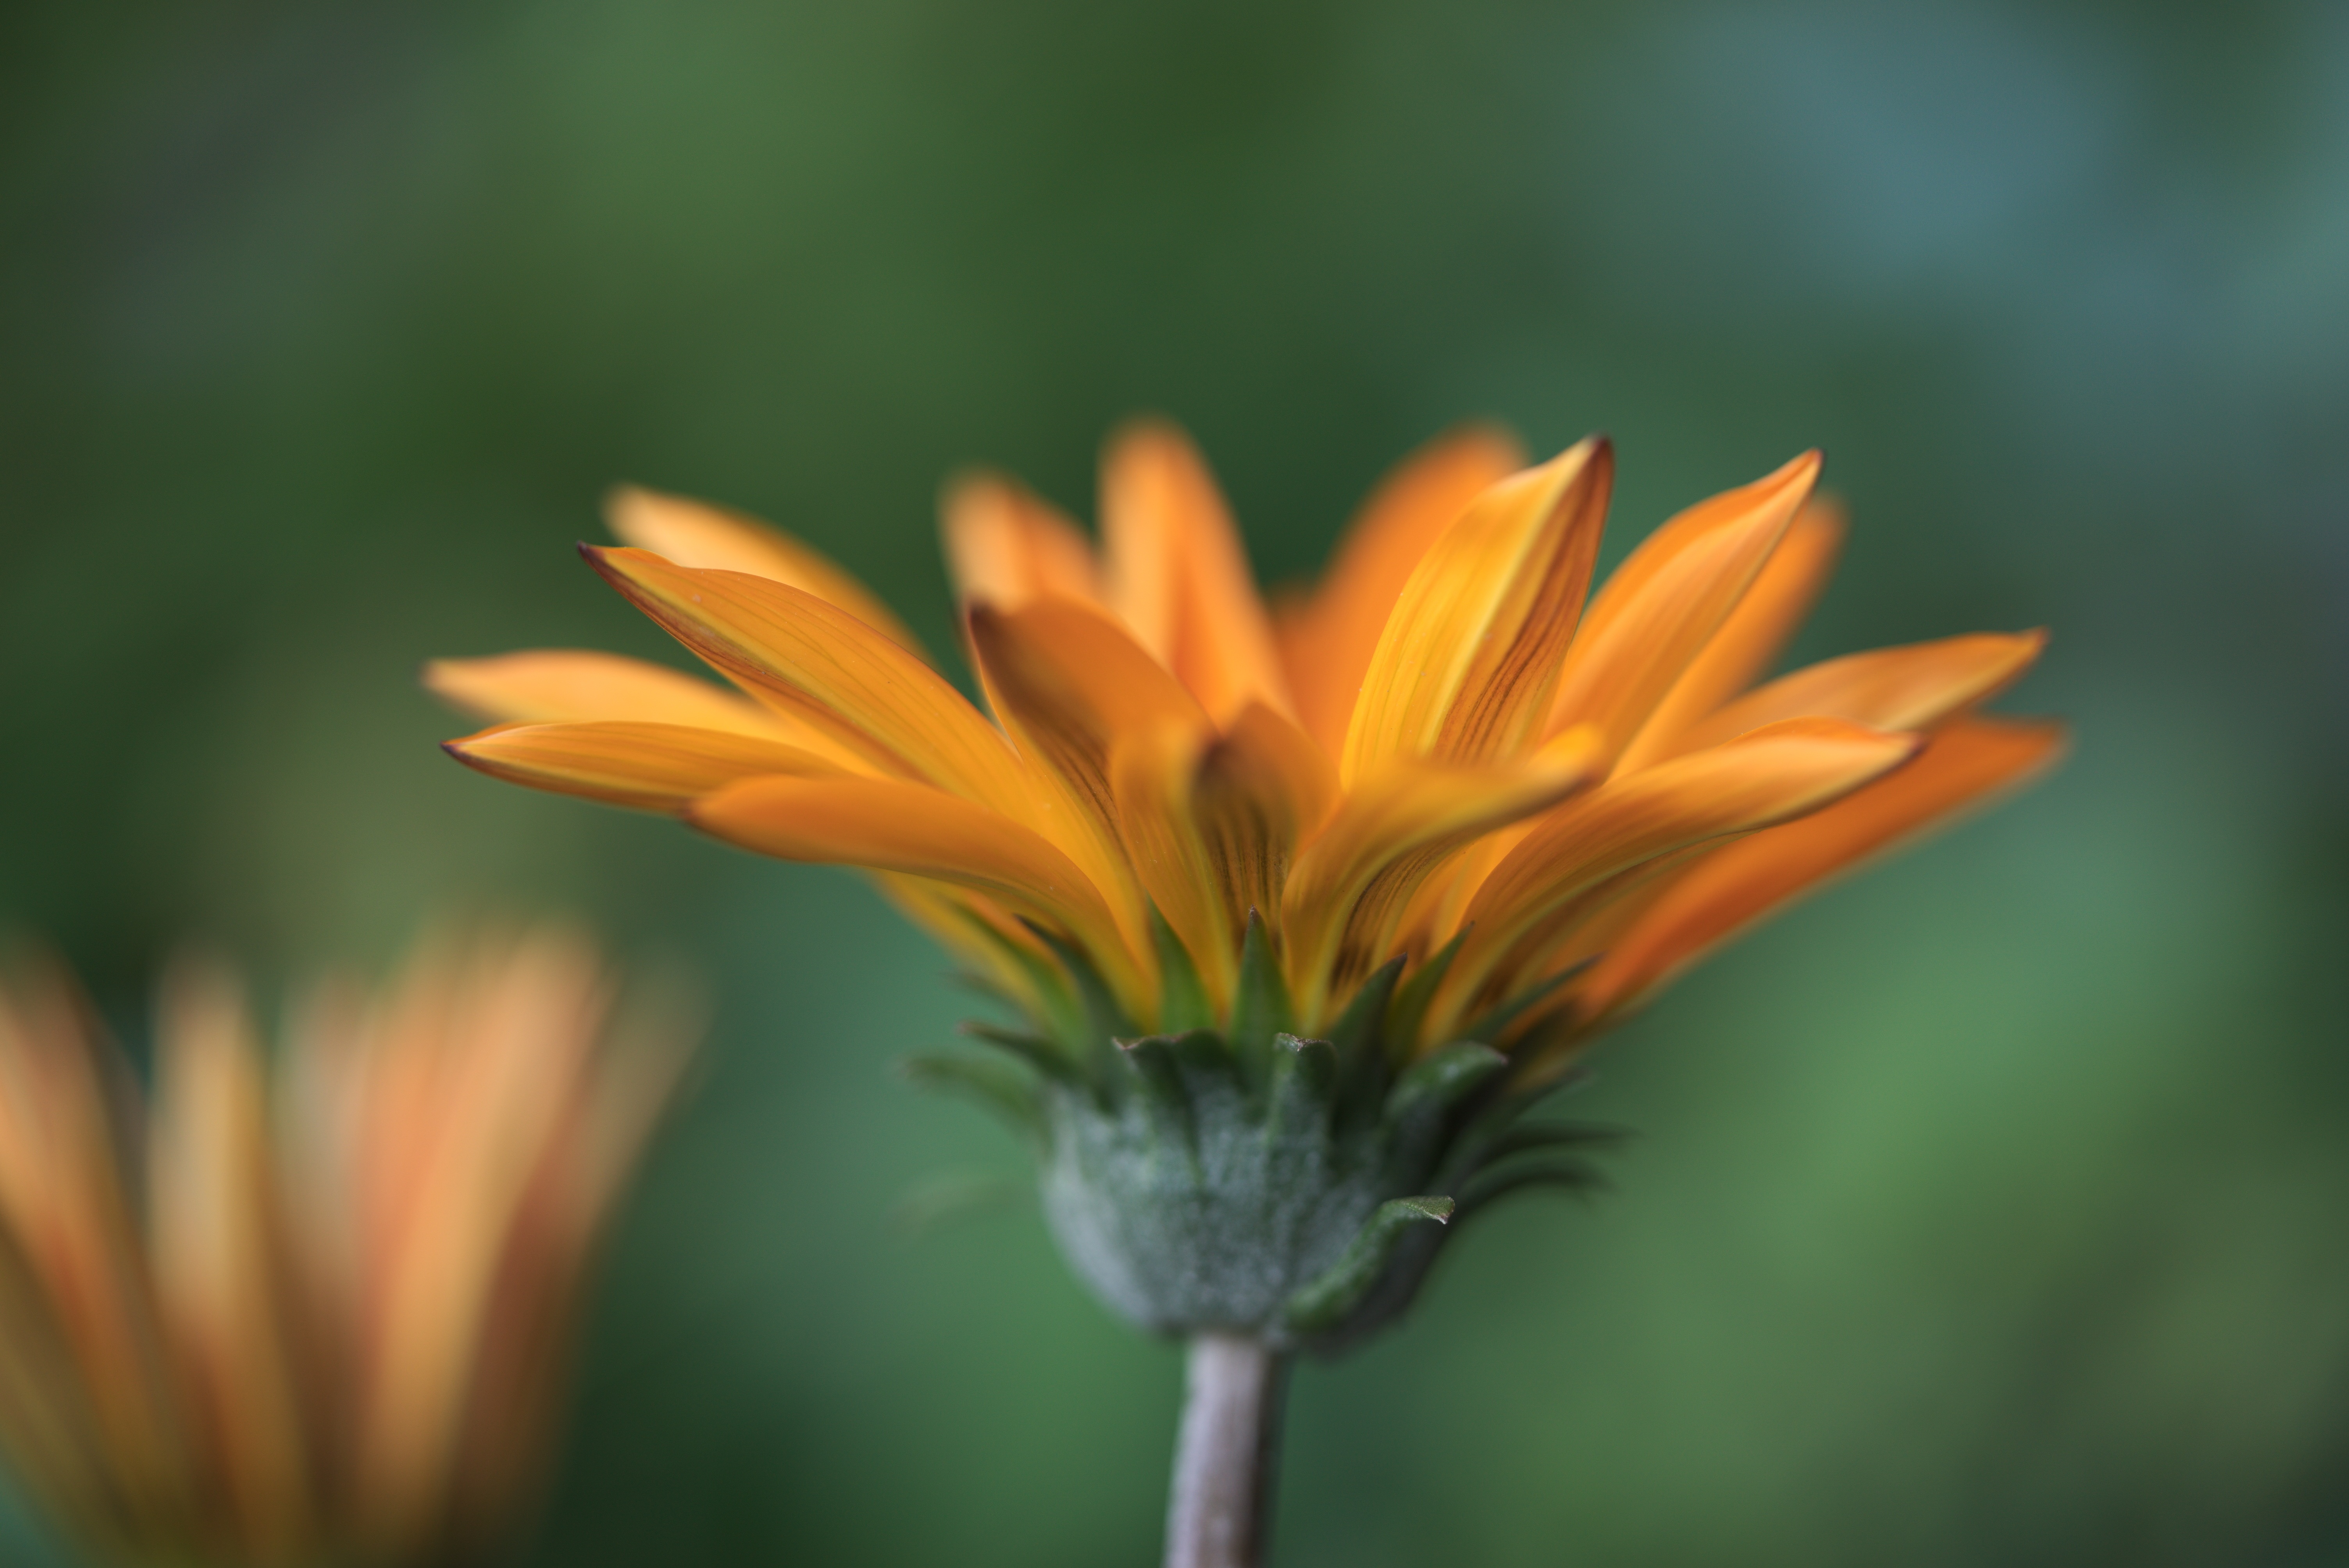
nature, plant, photography, prairie, leaf, flower, petal, daisy, botany, yellow, garden, flora, wildflower, flowers, close up, nectar, macro photography, flowering plant, daisy family, gazania flowers, plant stem, land plant